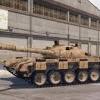
Label: Tank